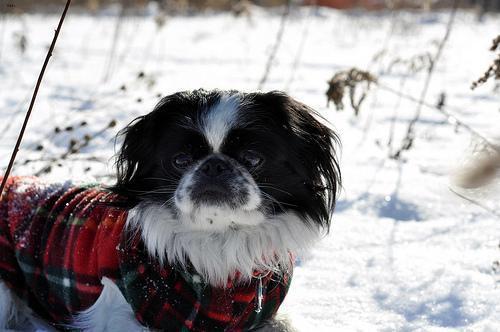
japanese chin